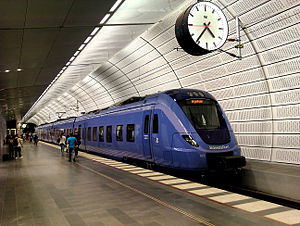
Skånetrafiken
Pågatåg på Triangeln i Malmö
Skånetrafiken er et länstransportselskab med ansvar for planlægning, drift og markedsføring af den offentlige transport i Skåne län. Skånetrafiken blev dannet i forbindelse med sammenlægningen af Kristianstads län og Malmöhus län den 1. januar 1999.